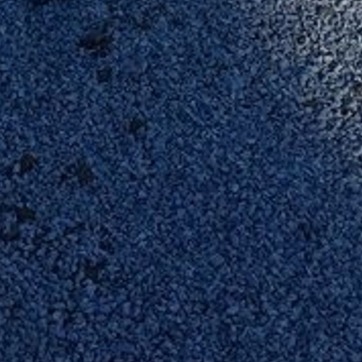
Material: stone